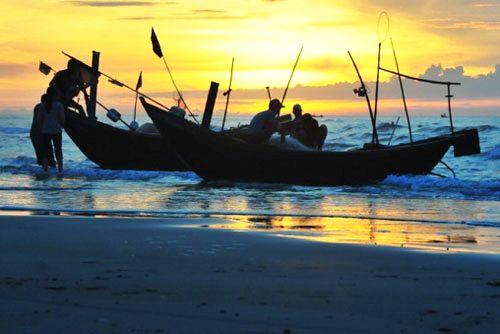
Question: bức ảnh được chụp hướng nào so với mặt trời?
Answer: bức ảnh được chụp ngược ánh mặt trời